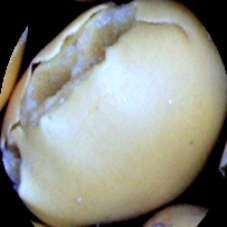
Label: Broken